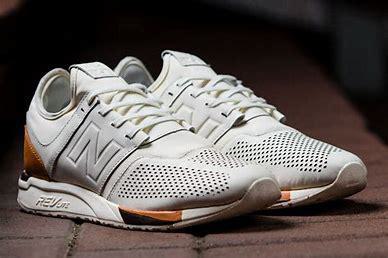
Brand: New
Model: Balance 247